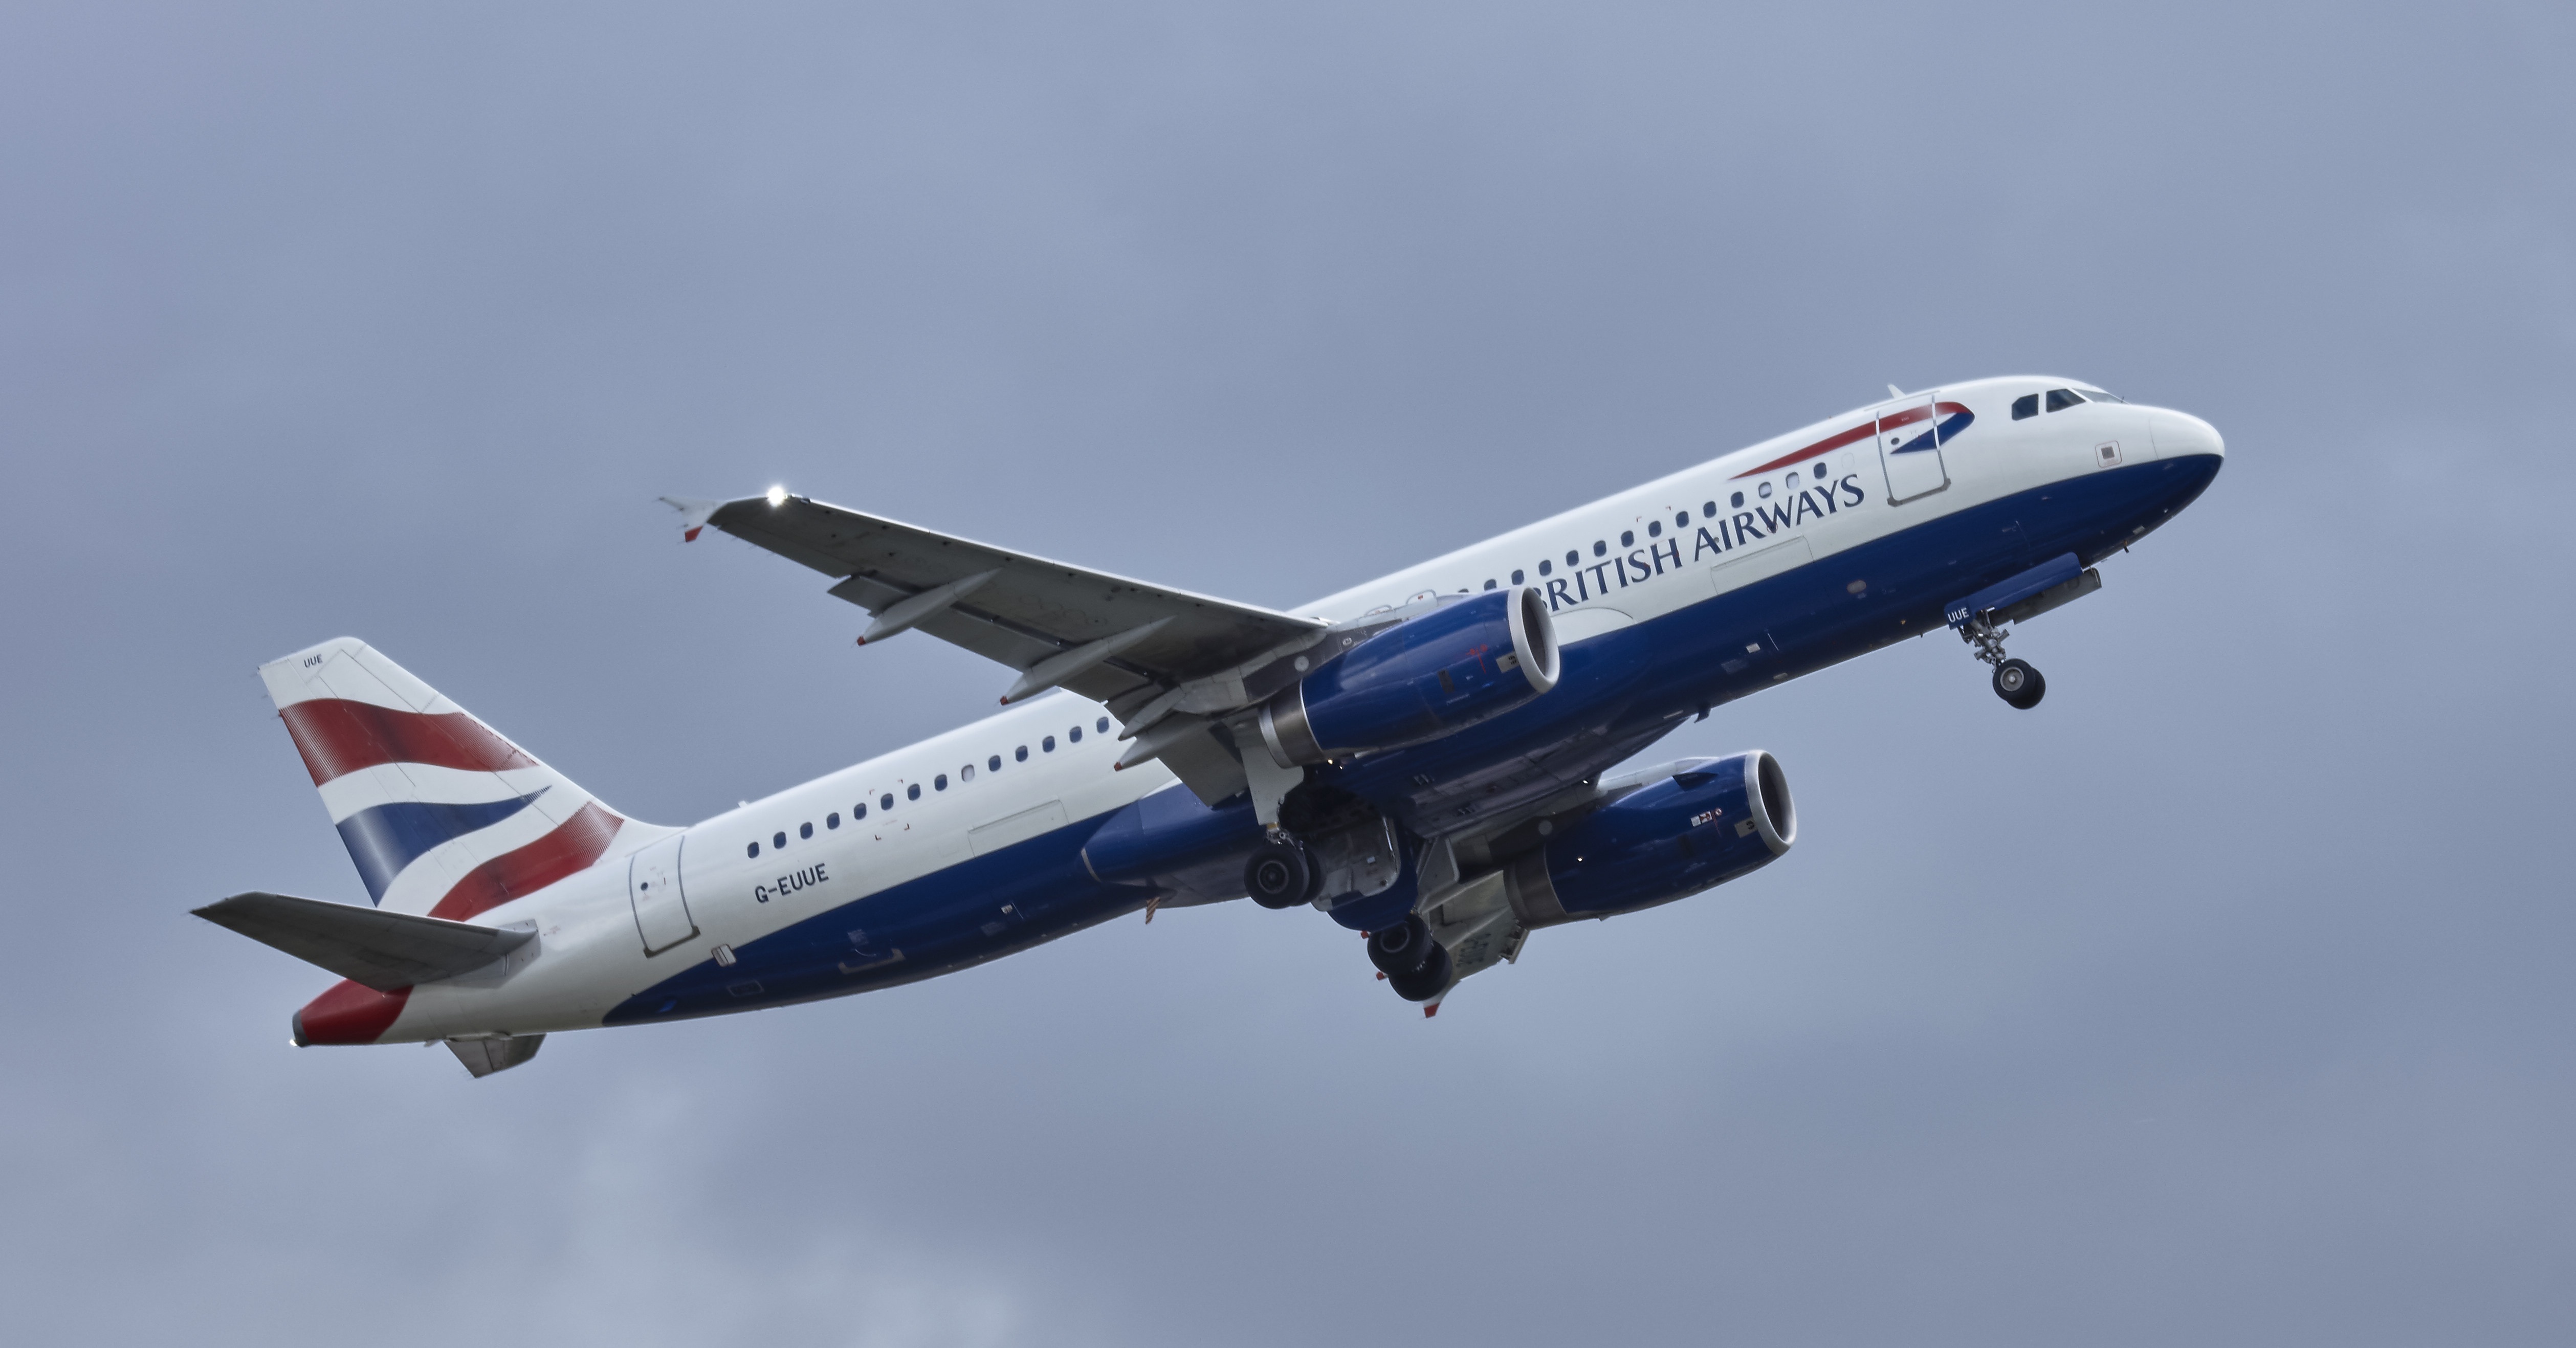
wing, fly, airplane, aircraft, jet, transport, vehicle, airline, aviation, flight, england, manchester, aeroplane, airliner, runway, airbus, passenger, boeing, takeoff, jet aircraft, airbus a330, boeing 777, boeing 767, air travel, boeing 737, boeing 757, atmosphere of earth, wide body aircraft, narrow body aircraft, aerospace engineering, airbus a320 family, boeing 737 next generation